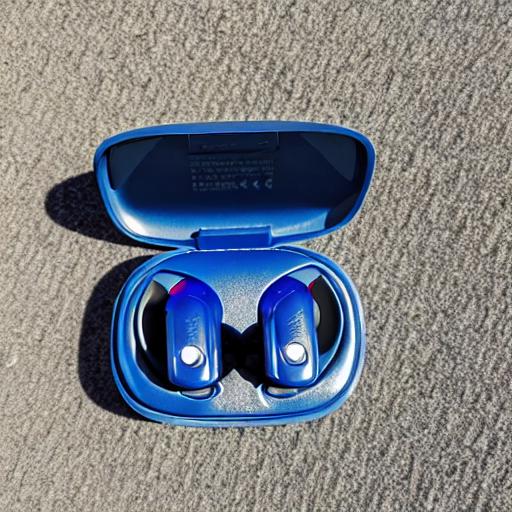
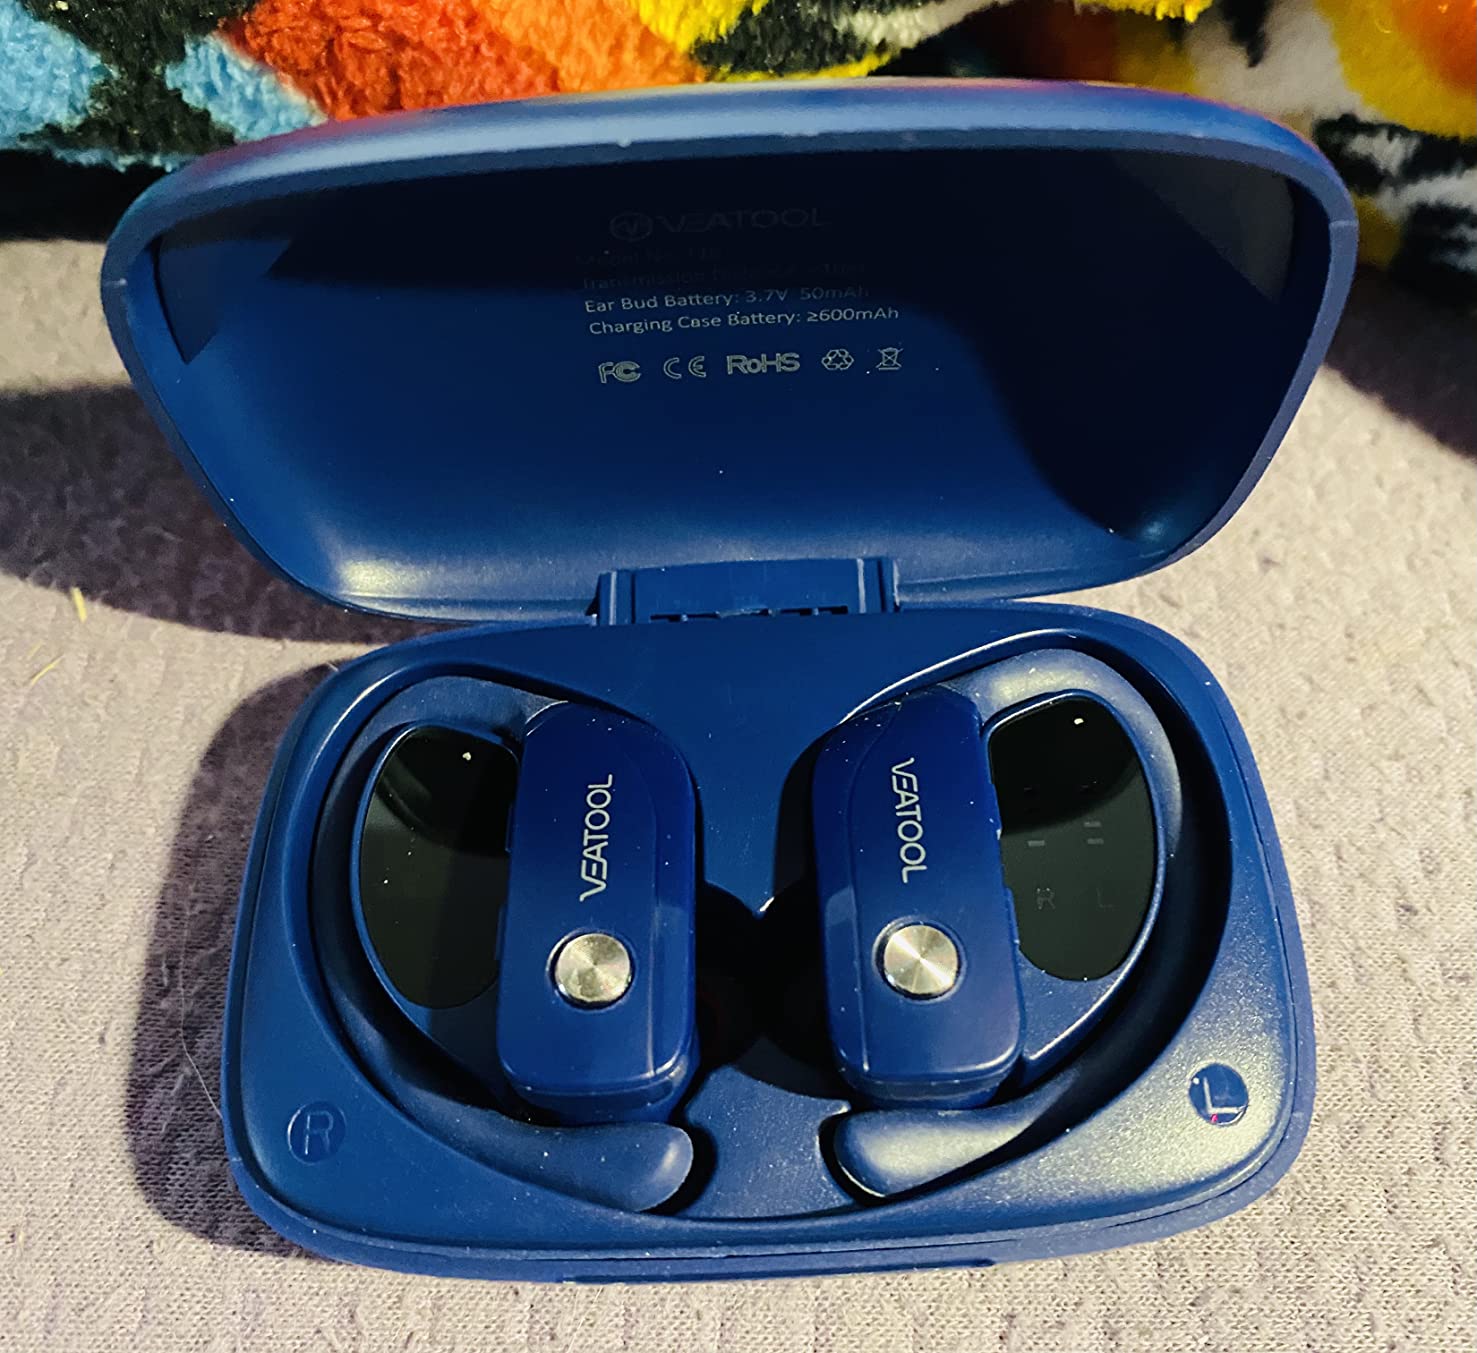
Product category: earbuds
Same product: no